Toowoomba Golf Club Middle Ridge

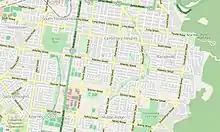
Map showing the location of the two Toowoomba Golf Clubs

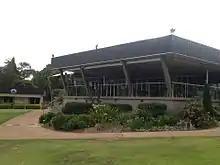
Clubhouse deck

The Toowoomba Golf Club Middle Ridge is one of two golf clubs in Toowoomba, Queensland, Australia; the other being City Golf Club Toowoomba. Toowoomba Golf Club is situated in the suburb of Middle Ridge, and its address is 235–323 Rowbotham Street.